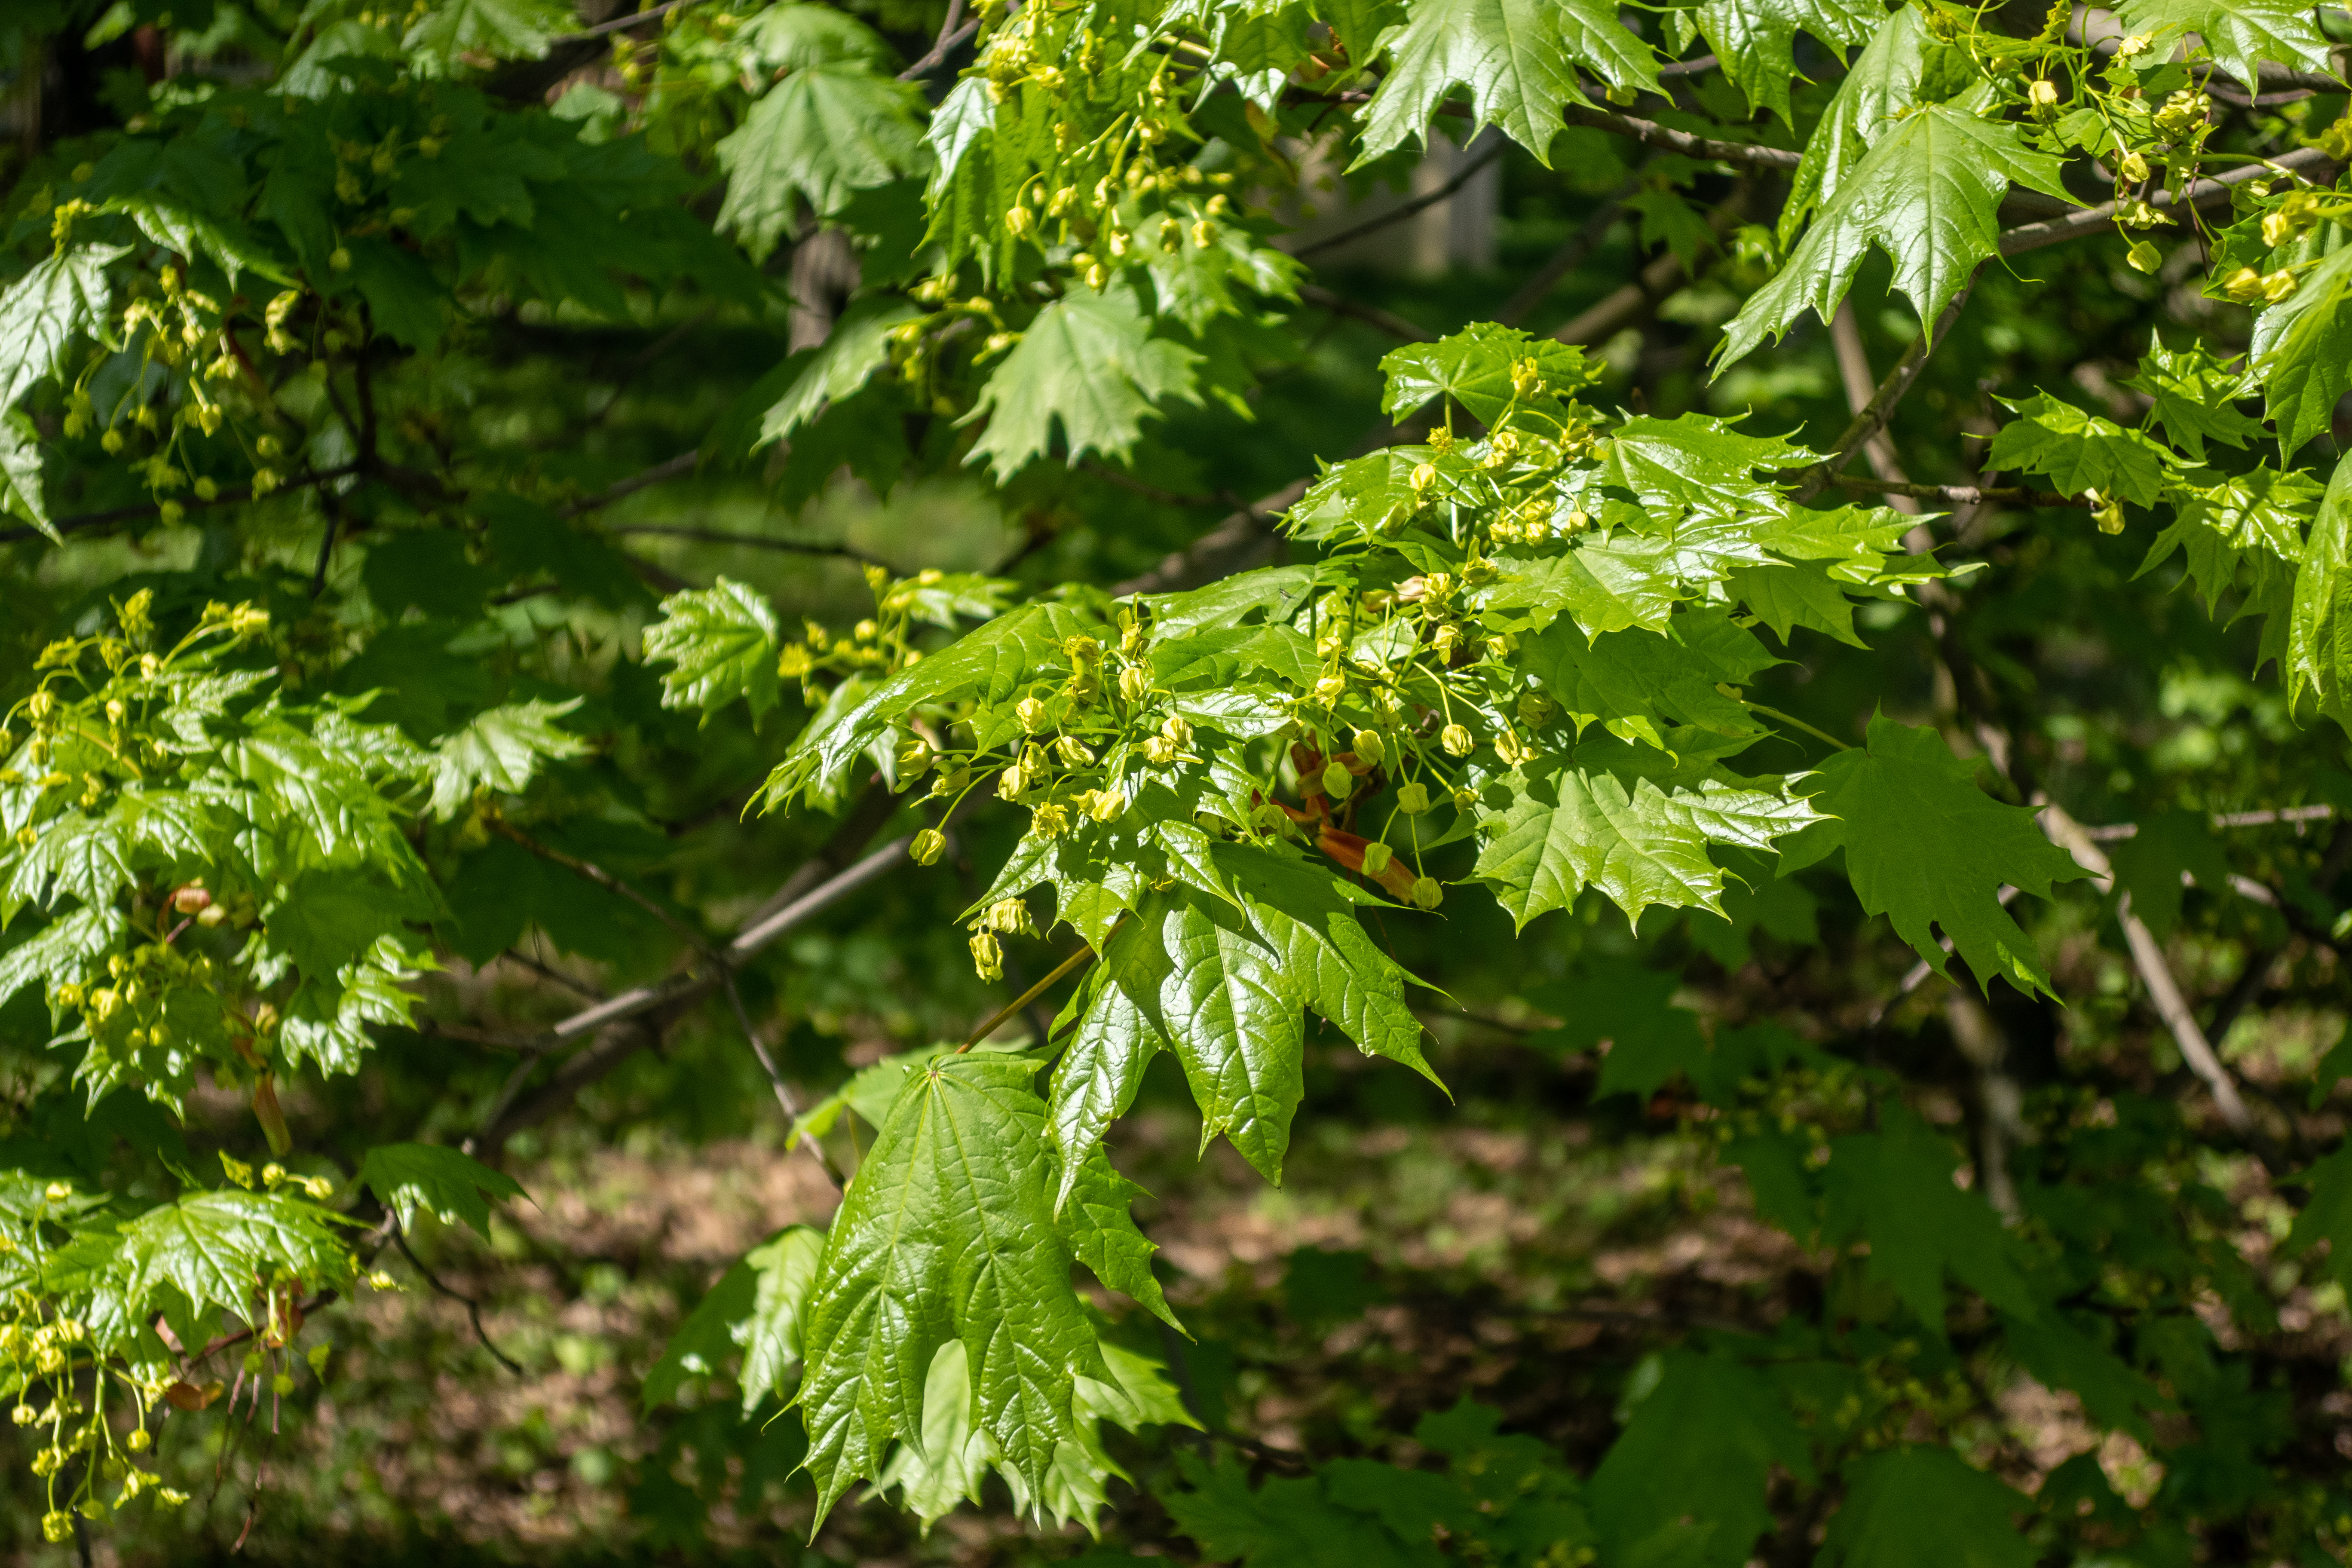
spring, buds, bush, leaf buds, flowering, sun, sky, nature, early spring, village, outdoors, day, garden, countryside, twig, terrestrial plant, woody plant, flowering plant, grass, tree, deciduous, forest, shrub, temperate broadleaf and mixed forest, groundcover, subshrub, Northern hardwood forest, vascular plant, plant stem, conifer, evergreen, tropical and subtropical coniferous forests, perennial plant, liverwort, caesalpinia